MV Mathilda Desgagnés

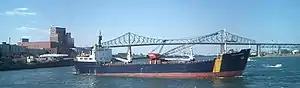
The "Mathilda Desgagnes" often carried cargo to Arctic bases

The Mathilda Desgagnes was the name of a cargo vessel built to supply bases in the Canadian Arctic for Canada Steamship Lines.